Myzolecaniinae

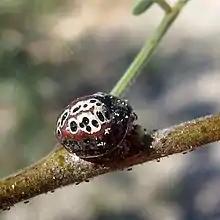
The scale insect "Toumeyella mirabilis" on "Prosopis velutina" (mesquite).

The Myzolecaniinae are a subfamily of scale insects belonging to the family Coccidae. They are commonly known as soft scales, wax scales or tortoise scales. The females are flat with elongated oval bodies and a smooth integument which may be covered with wax. In some genera they possess legs but in others, they do not, and the antennae may be shortened or missing. The males may be winged or wingless.